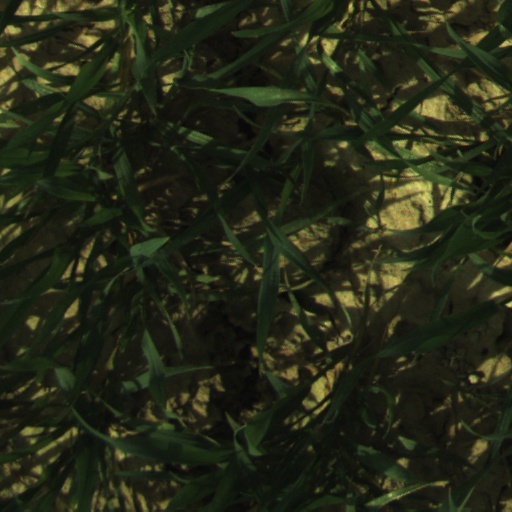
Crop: wheat